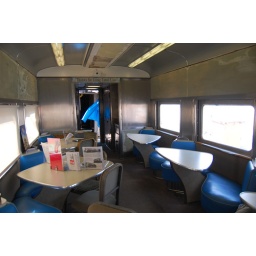
Sleek tables and booth seats in a dining car.